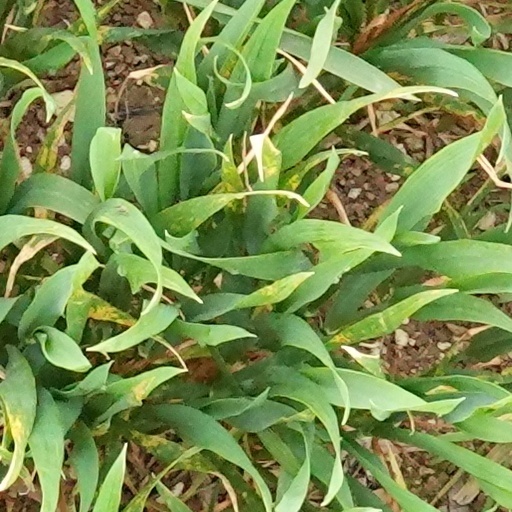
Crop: wheat